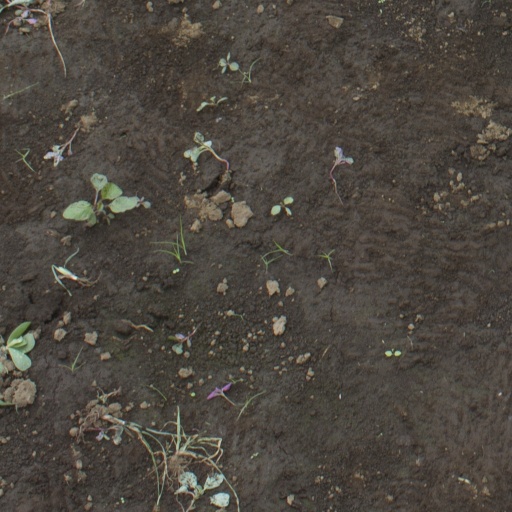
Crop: soybean